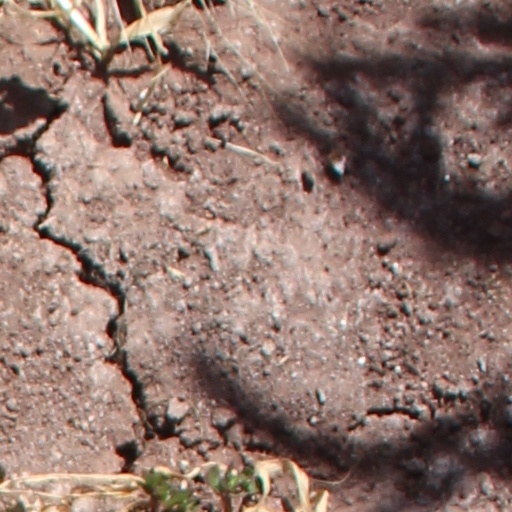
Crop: wheat